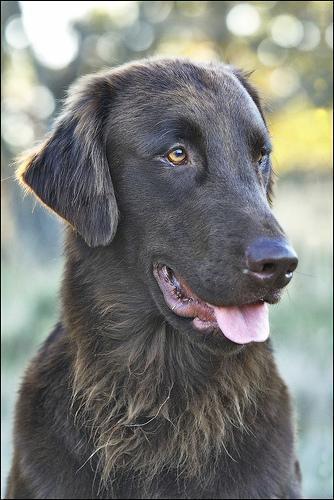
flat-coated_retriever